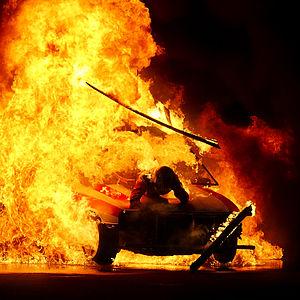
Cascade pyrotechnique par la troupe ""Giant Auto Rodéo"" Ciney Belgique"